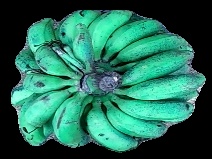
Variety: rasbale
Grade: grade3